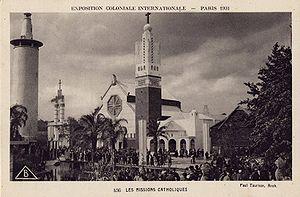
Pavillon des Missions Catholiques à l'Exposition Coloniale de PARIS en 1931
Élisabeth Faure, née le 23 octobre 1906 à Ferryville et morte le 17 mars 1964, est une artiste peintre orientaliste française.
L’Exposition coloniale internationale s'est tenue à Paris du 6 mai au 15 novembre 1931, à la porte Dorée et sur le site du bois de Vincennes, pour présenter les produits et réalisations de l'ensemble des colonies et des dépendances d'outre-mer de la France, ainsi que celles des principales puissances coloniales, à l'exception notable du Royaume-Uni, au sein de pavillons rappelant l'architecture de ces territoires, notamment d'Afrique noire, de Madagascar, d'Afrique du Nord, d'Indochine, de Syrie et du Liban.
Les Ateliers d'art sacré sont une école créée au XXᵉ siècle pour favoriser l'émergence et la production d'œuvres d'art sacré à la fois modernes et théoriquement accessibles à un large public. Durant près de trente ans, cette mouvance rassemblera un nombre important d'artistes plus ou moins célèbres.